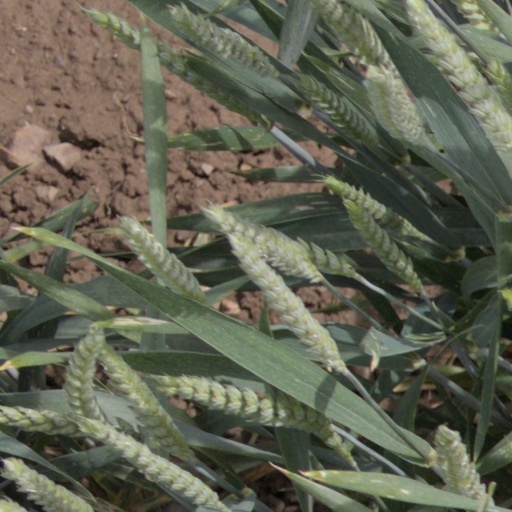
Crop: wheat